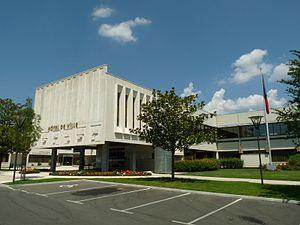
mairie du Gond-Pontouvre (16), France.
Le département de la Charente tel qu'il apparaît actuellement n'a subi aucune modification de ses limites départementales depuis sa création officielle le 4 mars 1790. Mais il n'en a pas été ainsi à l'intérieur où le nombre des arrondissements, cantons et communes a beaucoup varié dans le temps, surtout au XXᵉ siècle.
Gond-Pontouvre est une commune du Sud-Ouest de la France, située dans le département de la Charente.